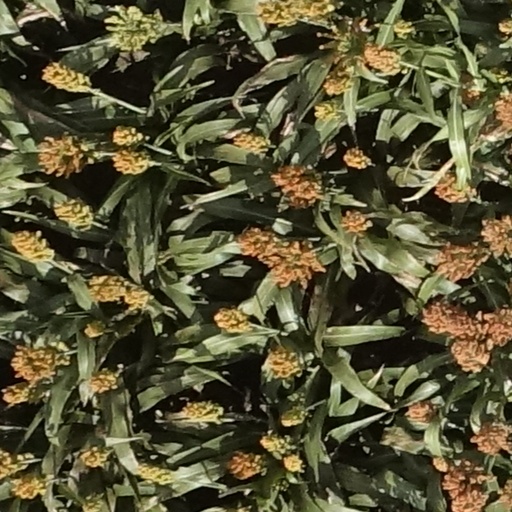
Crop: sorghum